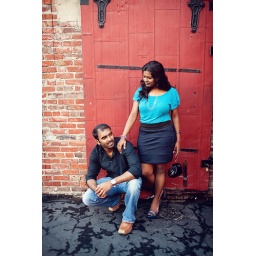
by the red door